The Hellstrom Chronicle

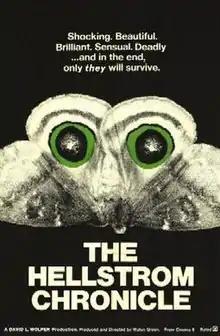
Promotional film poster

The Hellstrom Chronicle is an American film released in 1971 which combines elements of documentary, horror and apocalyptic prophecy to present a satirical depiction of the struggle for survival between humans and insects. It won both the 1972 Academy Award for Best Documentary Feature and BAFTA Award for Best Documentary. It was conceived and produced by David L. Wolper, directed by Walon Green and written by David Seltzer, who earned a Writers Guild of America Award nomination for his screenplay.